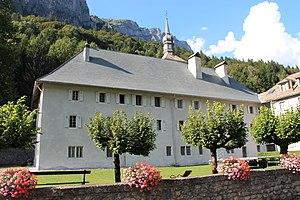
Vue d'ensemble de l'abbaye de Sixt-Fer-à-Cheval (Haute-Savoie).
L'abbaye de Sixt est une abbaye située à Sixt-Fer-à-Cheval, en France.